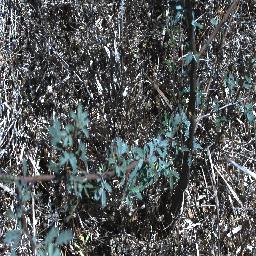
Label: prickly_acacia